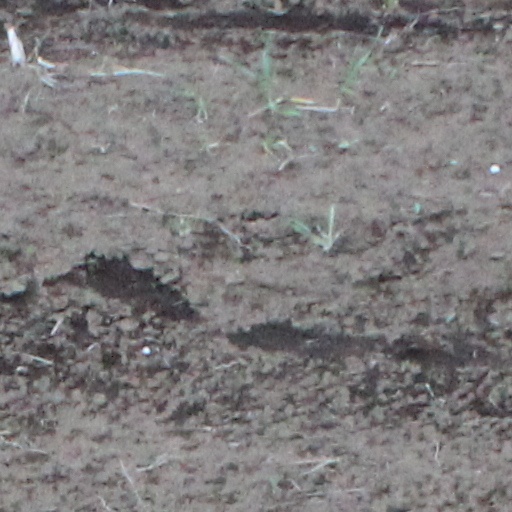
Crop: wheat